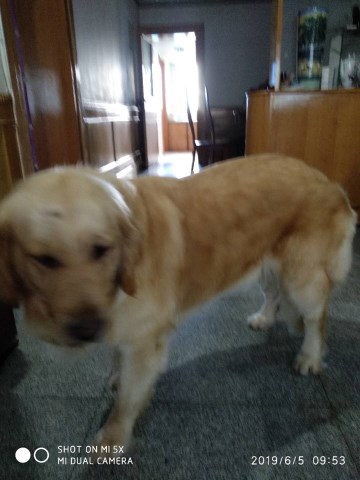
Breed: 5355-n000126-golden_retriever